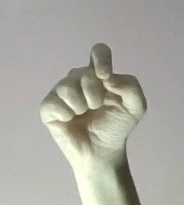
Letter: fa